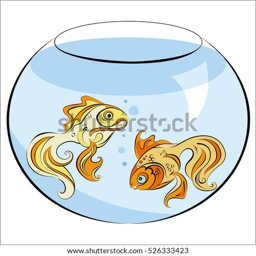
illustration of stylized golden fish in the aquarium